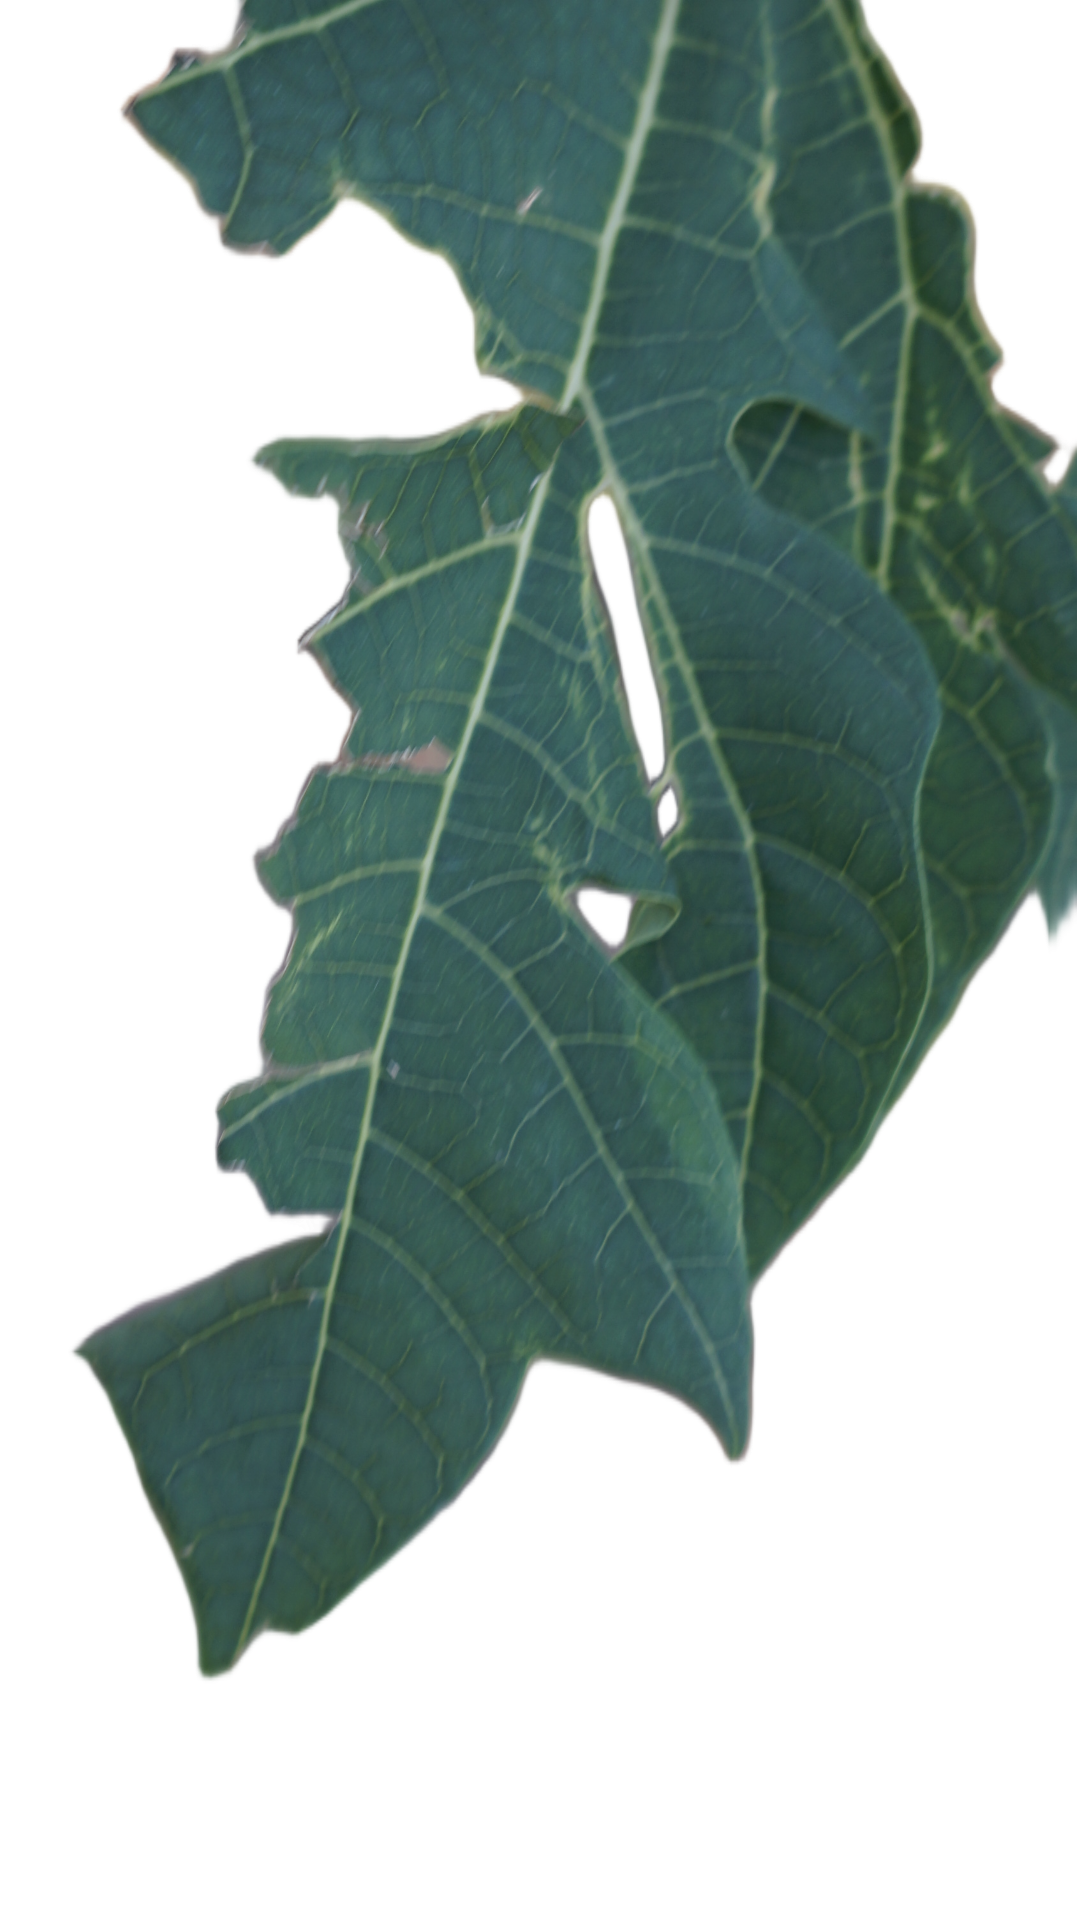
Crop: Papaya
Label: Bacterial_Blight